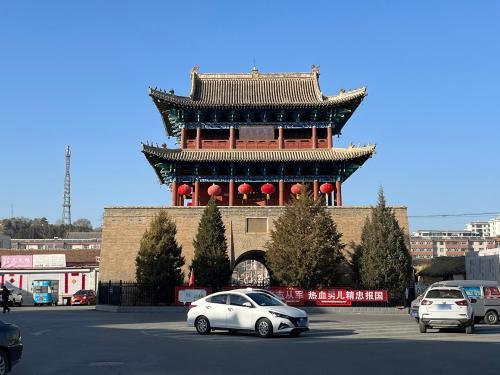
地标名称：鼓楼
所在城市：张家口市·赤城县